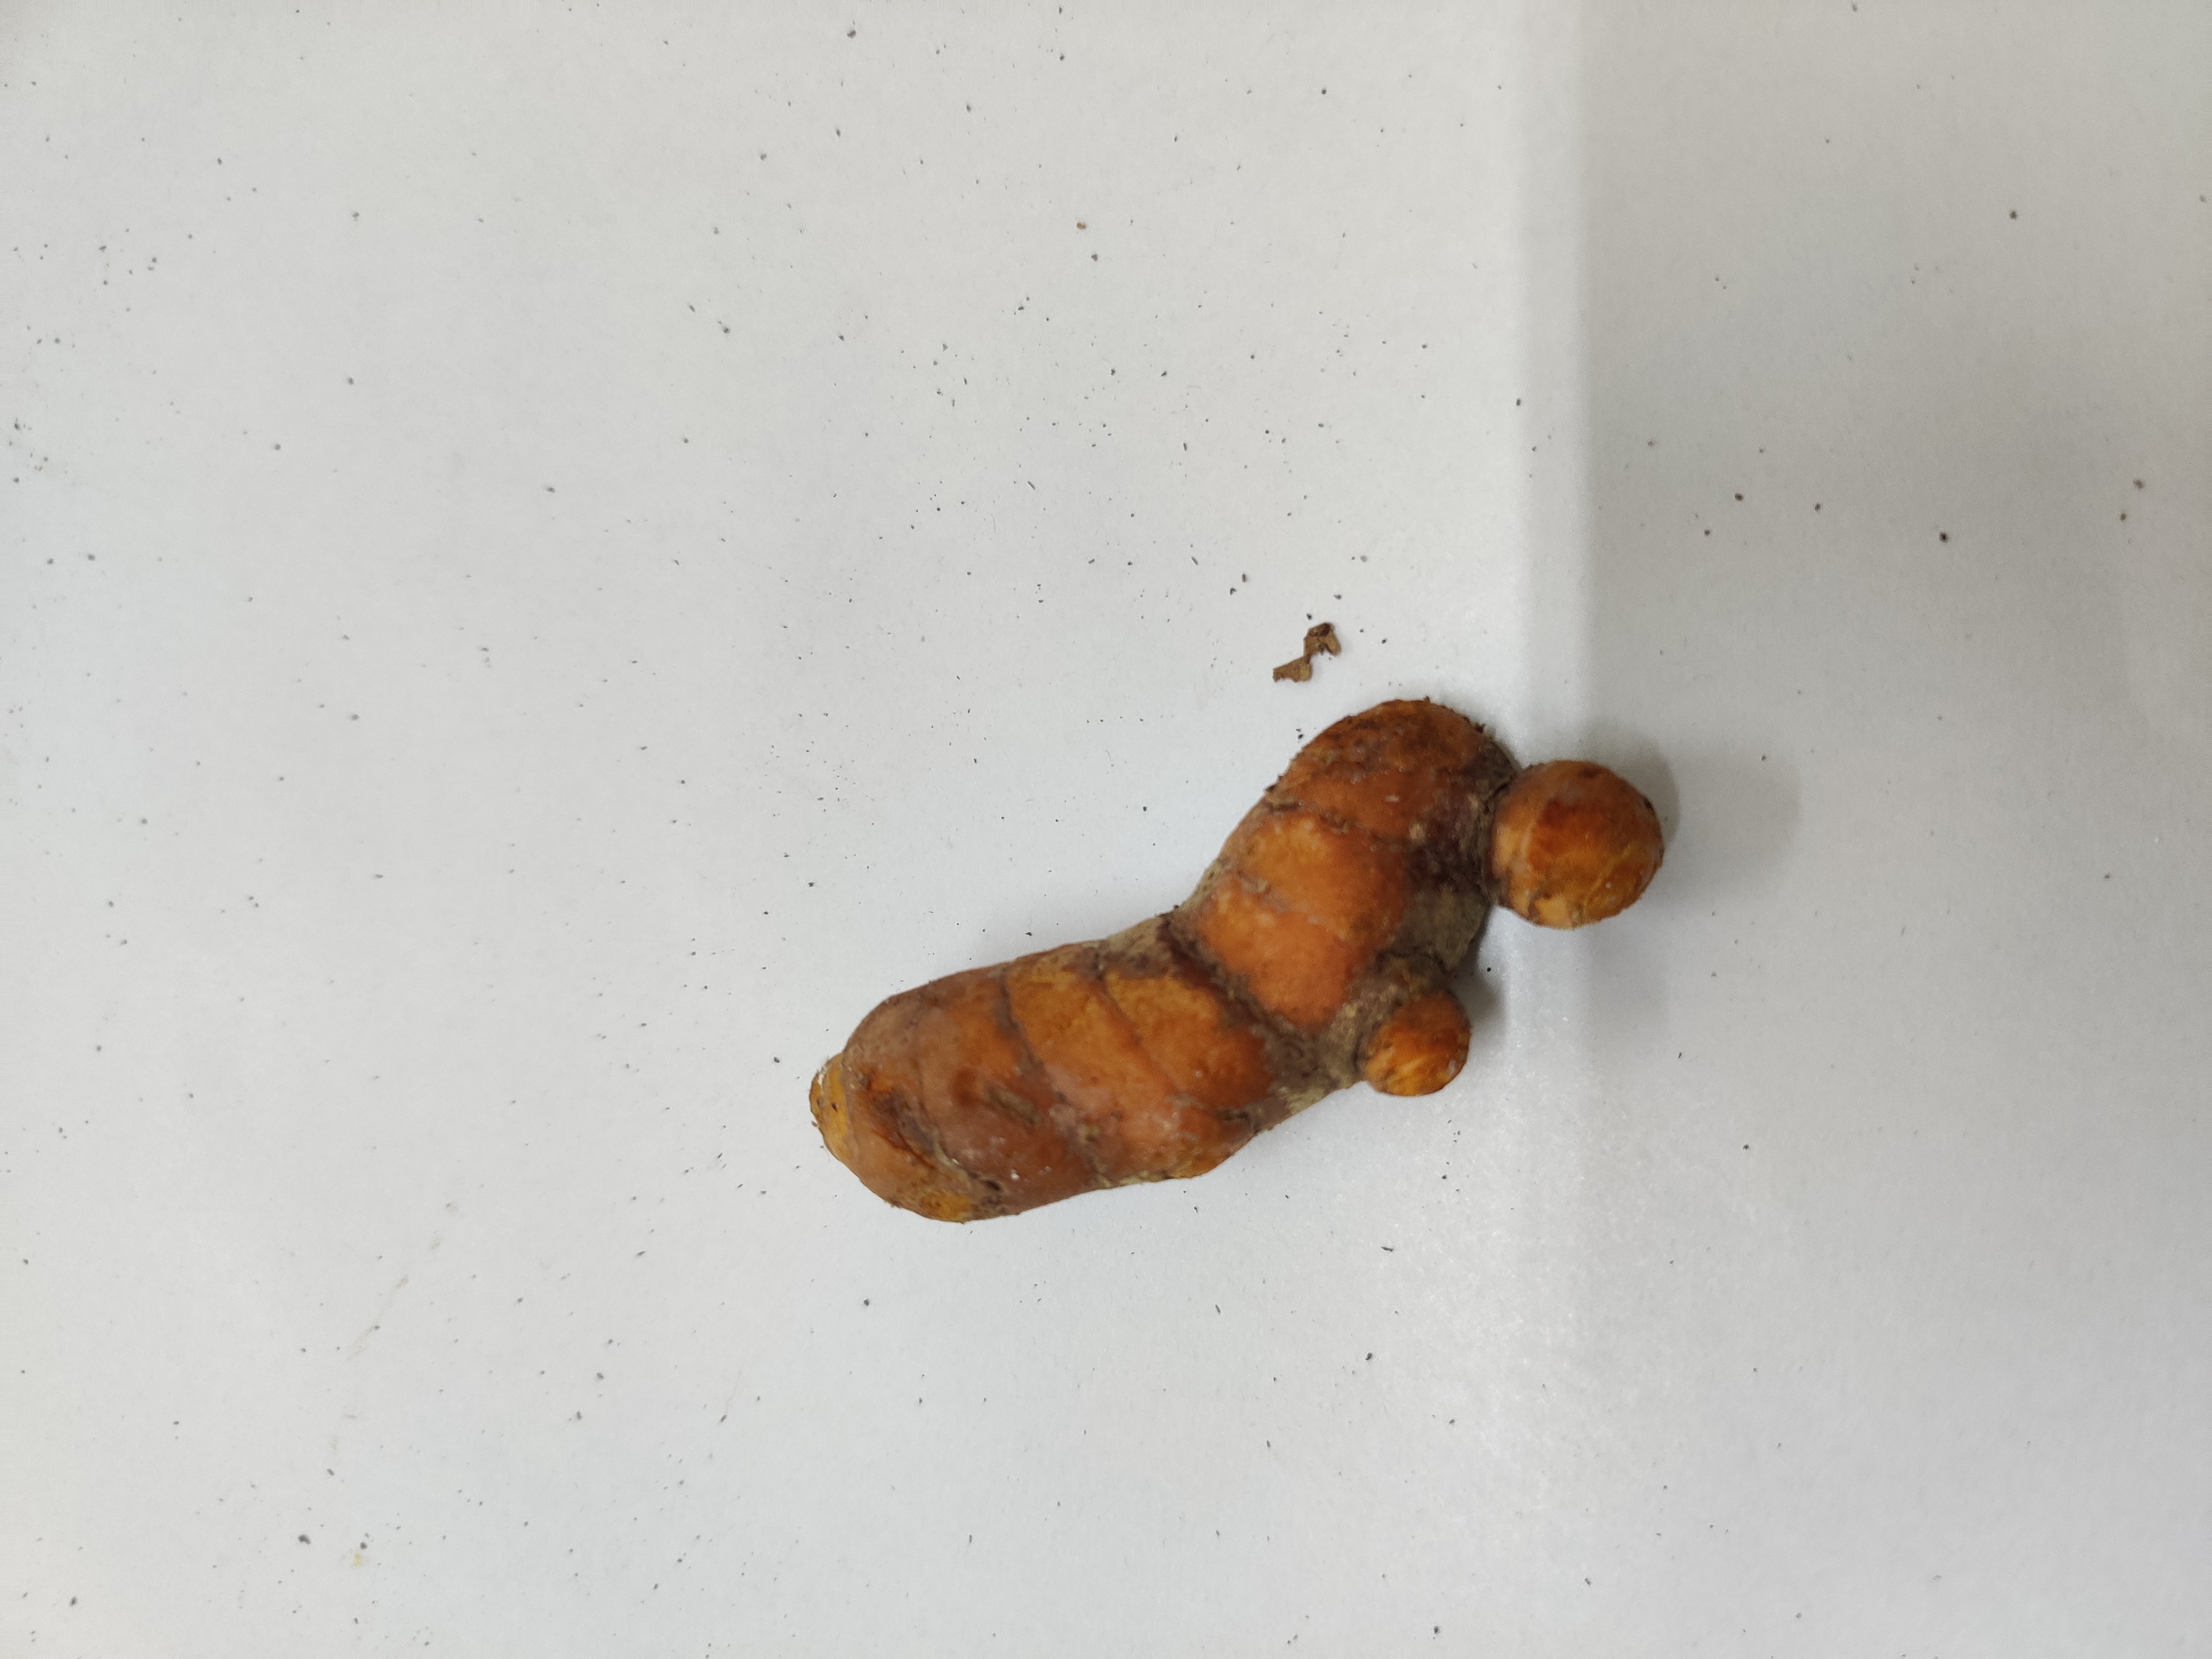
Crop: Turmeric
Condition: Fresh